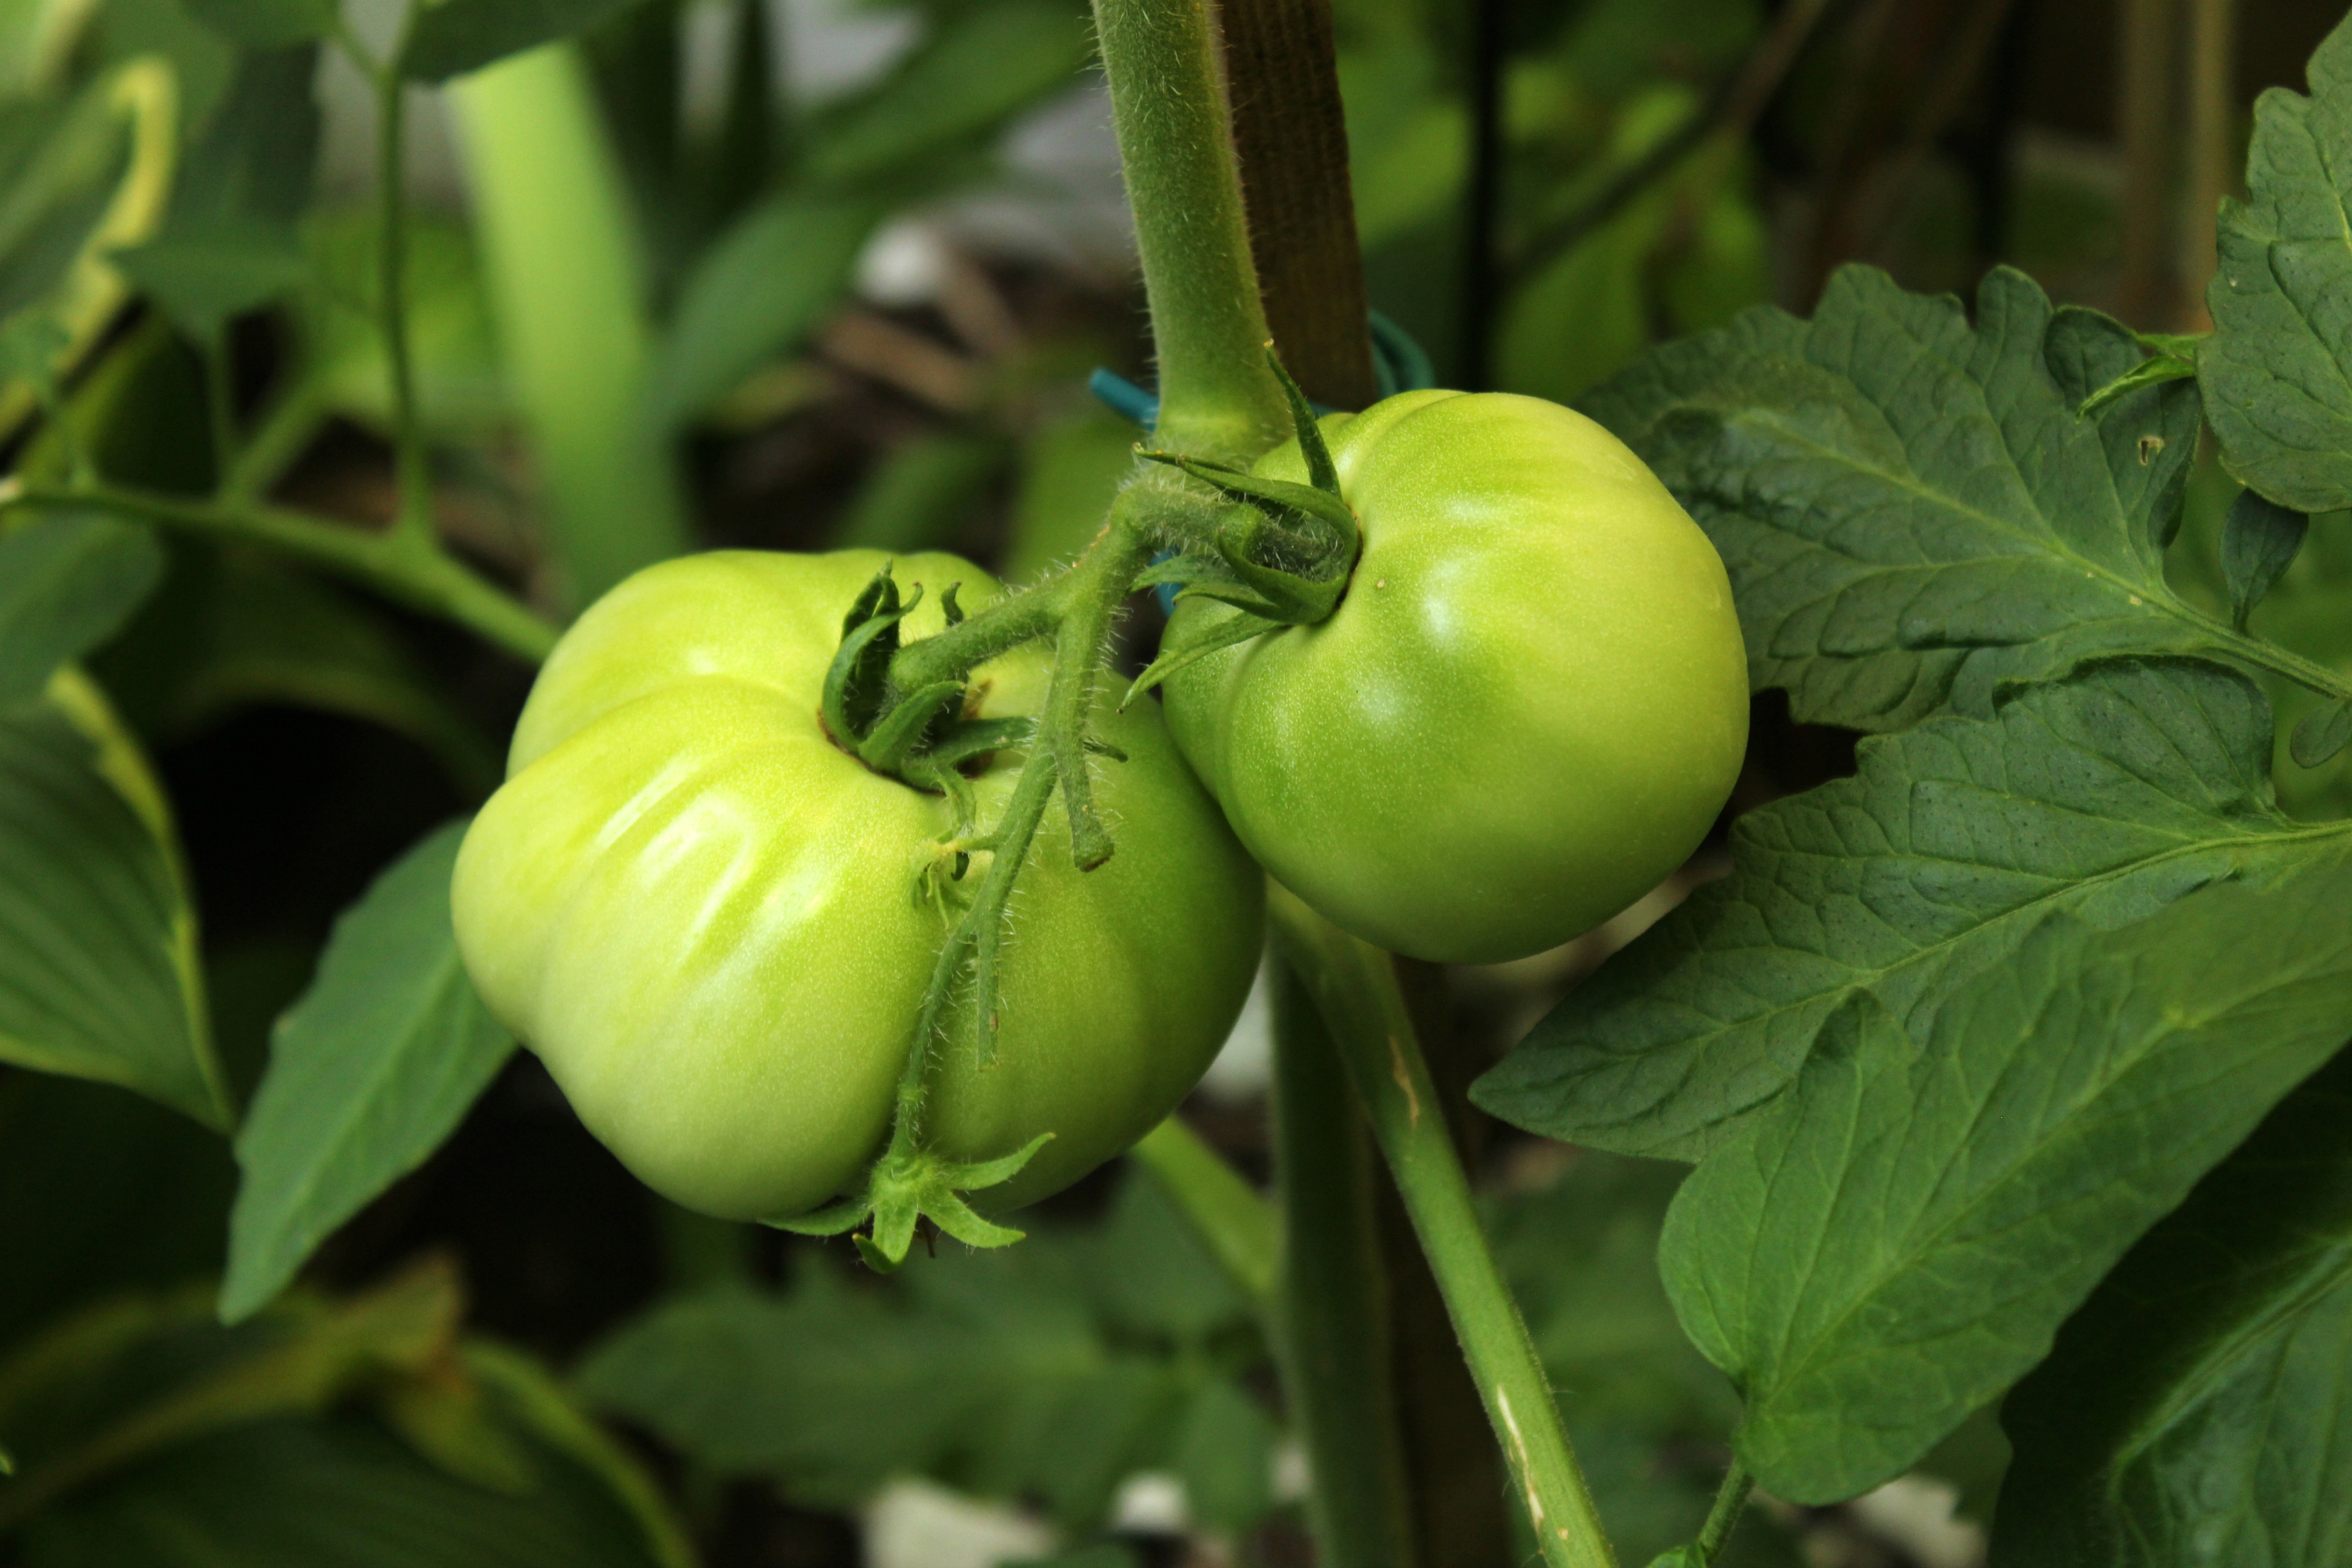
plant, vine, fruit, flower, food, green, produce, vegetable, botany, yellow, garden, healthy, tomato, gardening, peppers, tomatoes, flowering plant, unripen, land plant, potato and tomato genus, bell peppers and chili peppers, habanero chili